Nybrogade 26

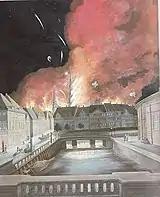
The building viewed from the Marble Bridge during the 1807 bombardment.

Brewer Henrik Christian Langge(1756-1814) purchased the property in the mid-1780s. He also served as a treasurer for the Danish Asiatic Company. He lived there with his wife Elisabeth Clausen, a brewer, a brewery boy, a caretaker, a coachman two maids and one lodger at the time of the 1787 census. The lodger Hans Ebbesen worked as a senior clerk for the Danish Asiatic Company. Lange heightened the building with one storey in around 1790.